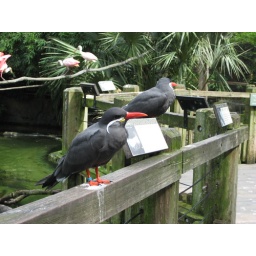
black birds in jacksonville